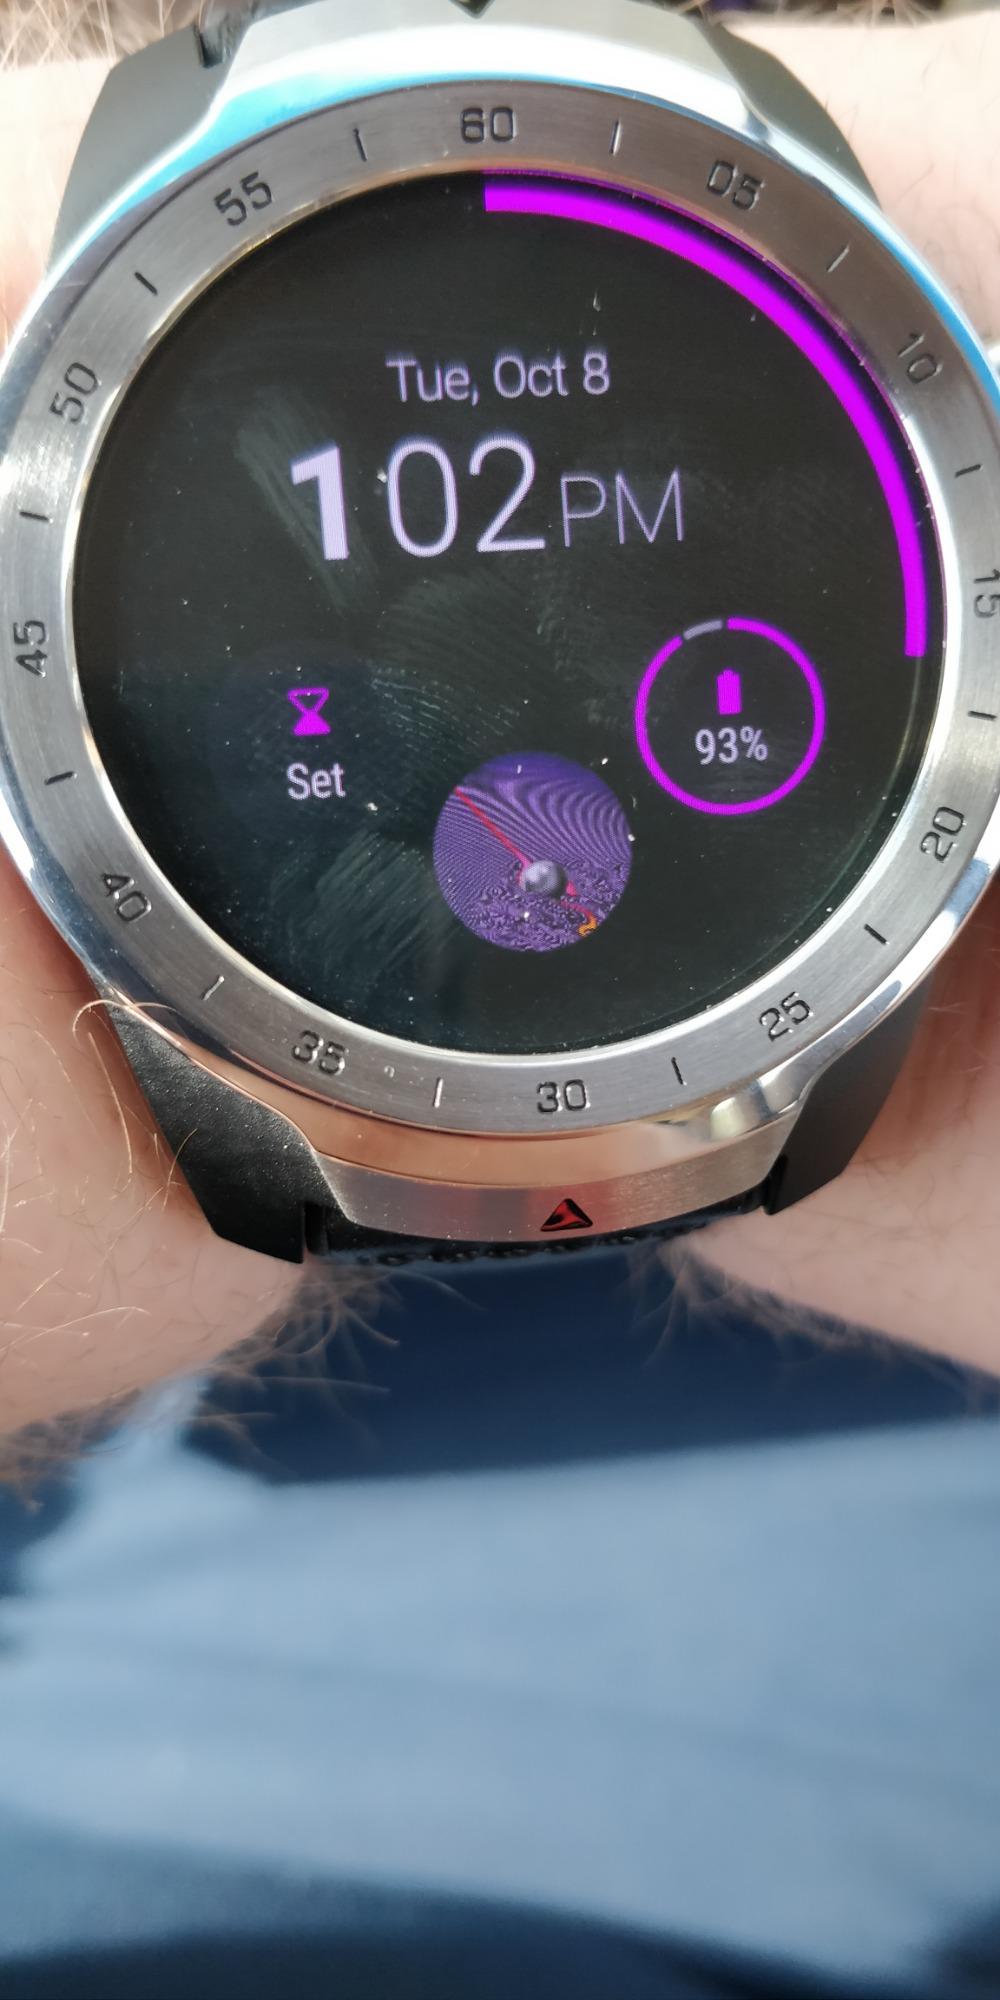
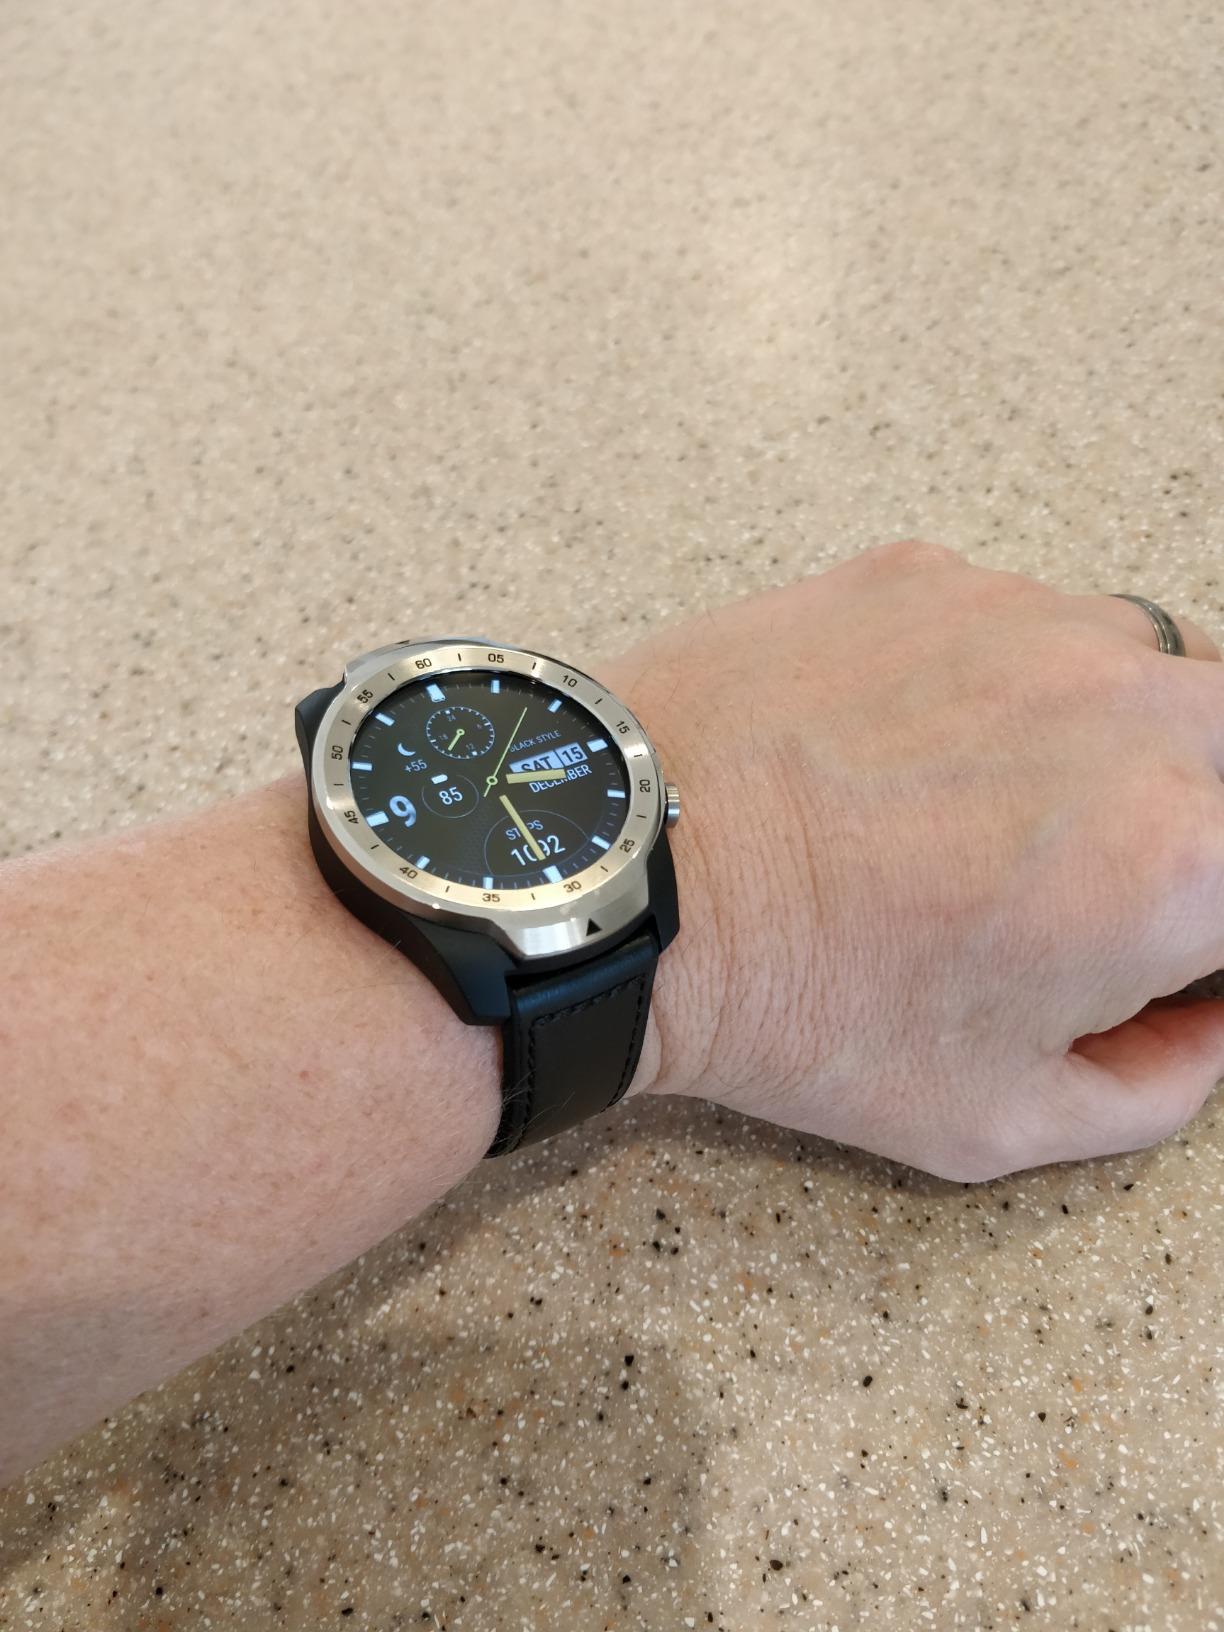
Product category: smartwatch
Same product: yes